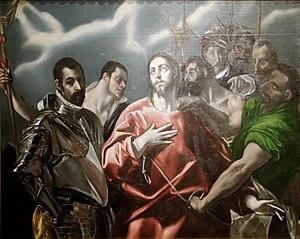
Le Partage de la tunique du Christ (El espolio), 1580-1600. Ecole de Domínikos TheotokópoulosDomínikos Theotokópoulos (El Greco). Musée des beaux-arts de Budapest. Acquis en 1950. N° inv 50.747
Le Partage de la tunique du Christ est un tableau du Greco, peintre espagnol maniériste d’origine grecque, exécuté entre 1581 et 1586. Conservé au musée des Beaux-Arts de Lyon, qui l’a acquis en 1886, il fait partie d’une série de copies autographes ou d’atelier de la première version de El expolio, célèbre tableau réalisé par le Greco entre 1577 et 1579 pour la cathédrale de Tolède et qui marque le début de son séjour espagnol.